Key West

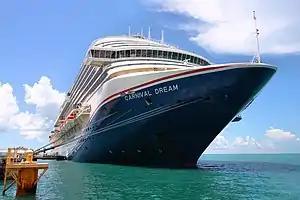
A cruise ship docked at Pier B in Key West

Several U.S. presidents have visited Key West with the first being Ulysses S. Grant in 1880, followed by Grover Cleveland in 1889, and William Howard Taft in 1912. Taft was the first president to use the first officer's quarters that would later be known as the Little White House. Franklin D. Roosevelt visited the Florida Keys many times, beginning in 1917.